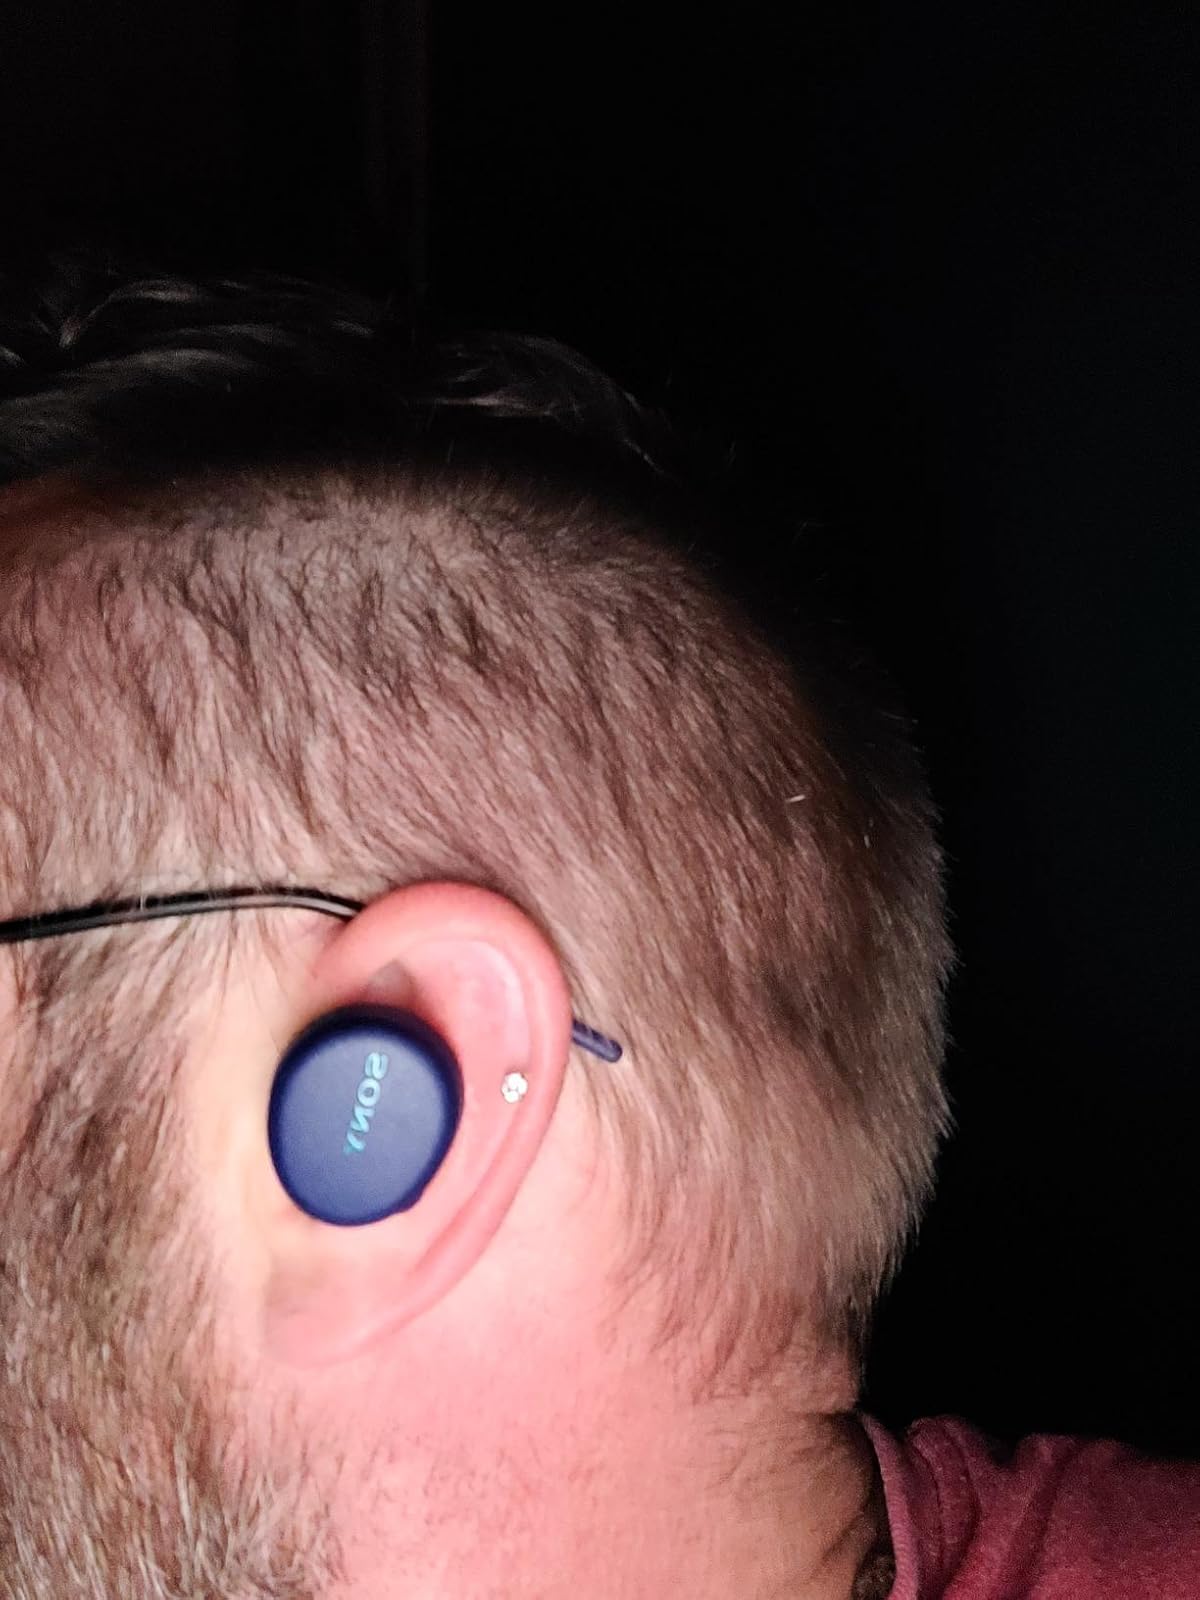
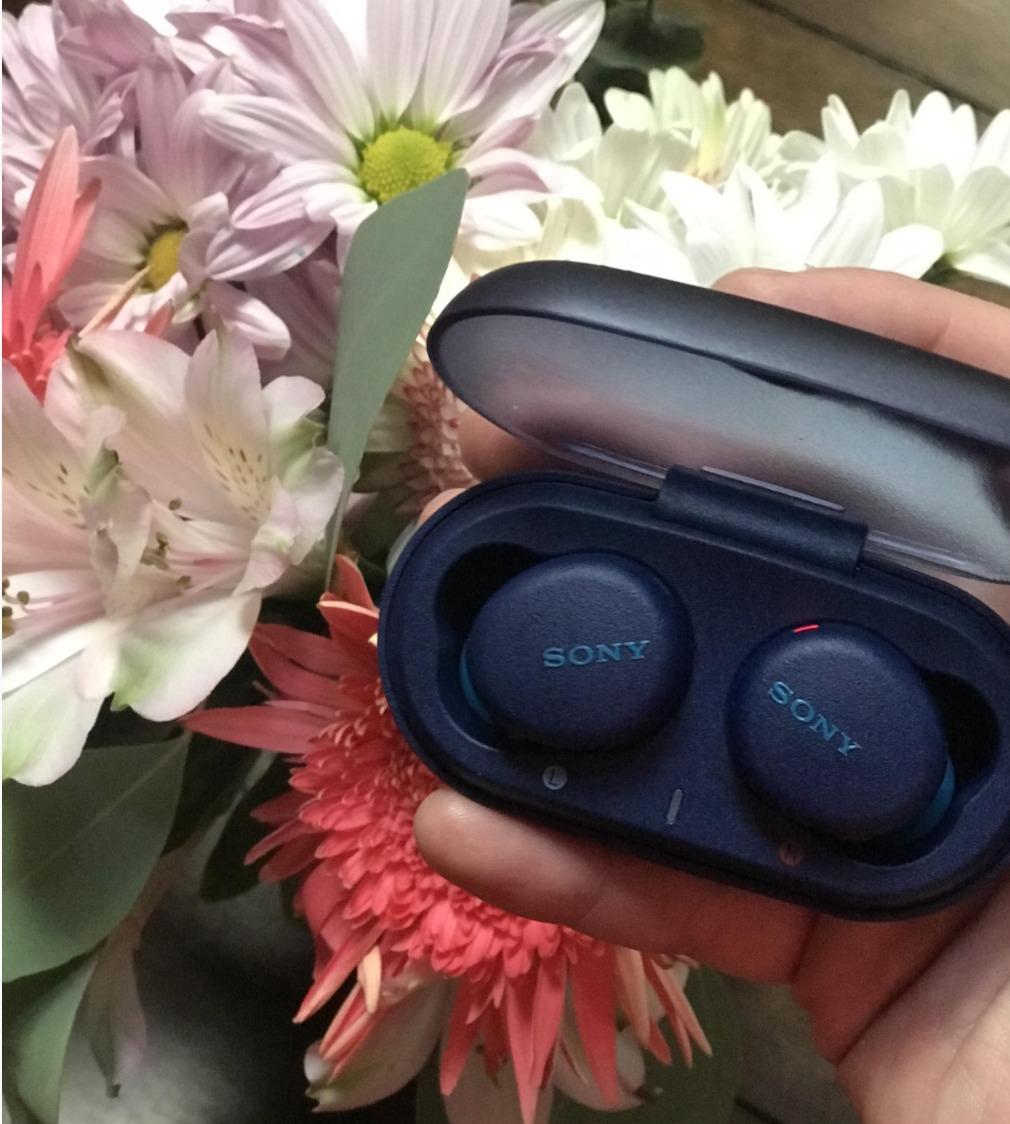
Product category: earbuds
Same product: yes